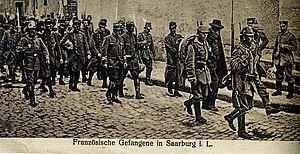
Prisonniers français à Sarrebourg, en août 1914.
La bataille des Frontières désigne l'une des premières phases de combats de la Première Guerre mondiale sur le front ouest en août 1914, juste après la mobilisation des différents belligérants. Comme il s'agit d'une expression française, le terme désigne la série d'affrontements entre les troupes allemandes et franco-britanniques le long des frontières franco-belge et franco-allemande, sur une période allant du 7 au 23 août 1914.